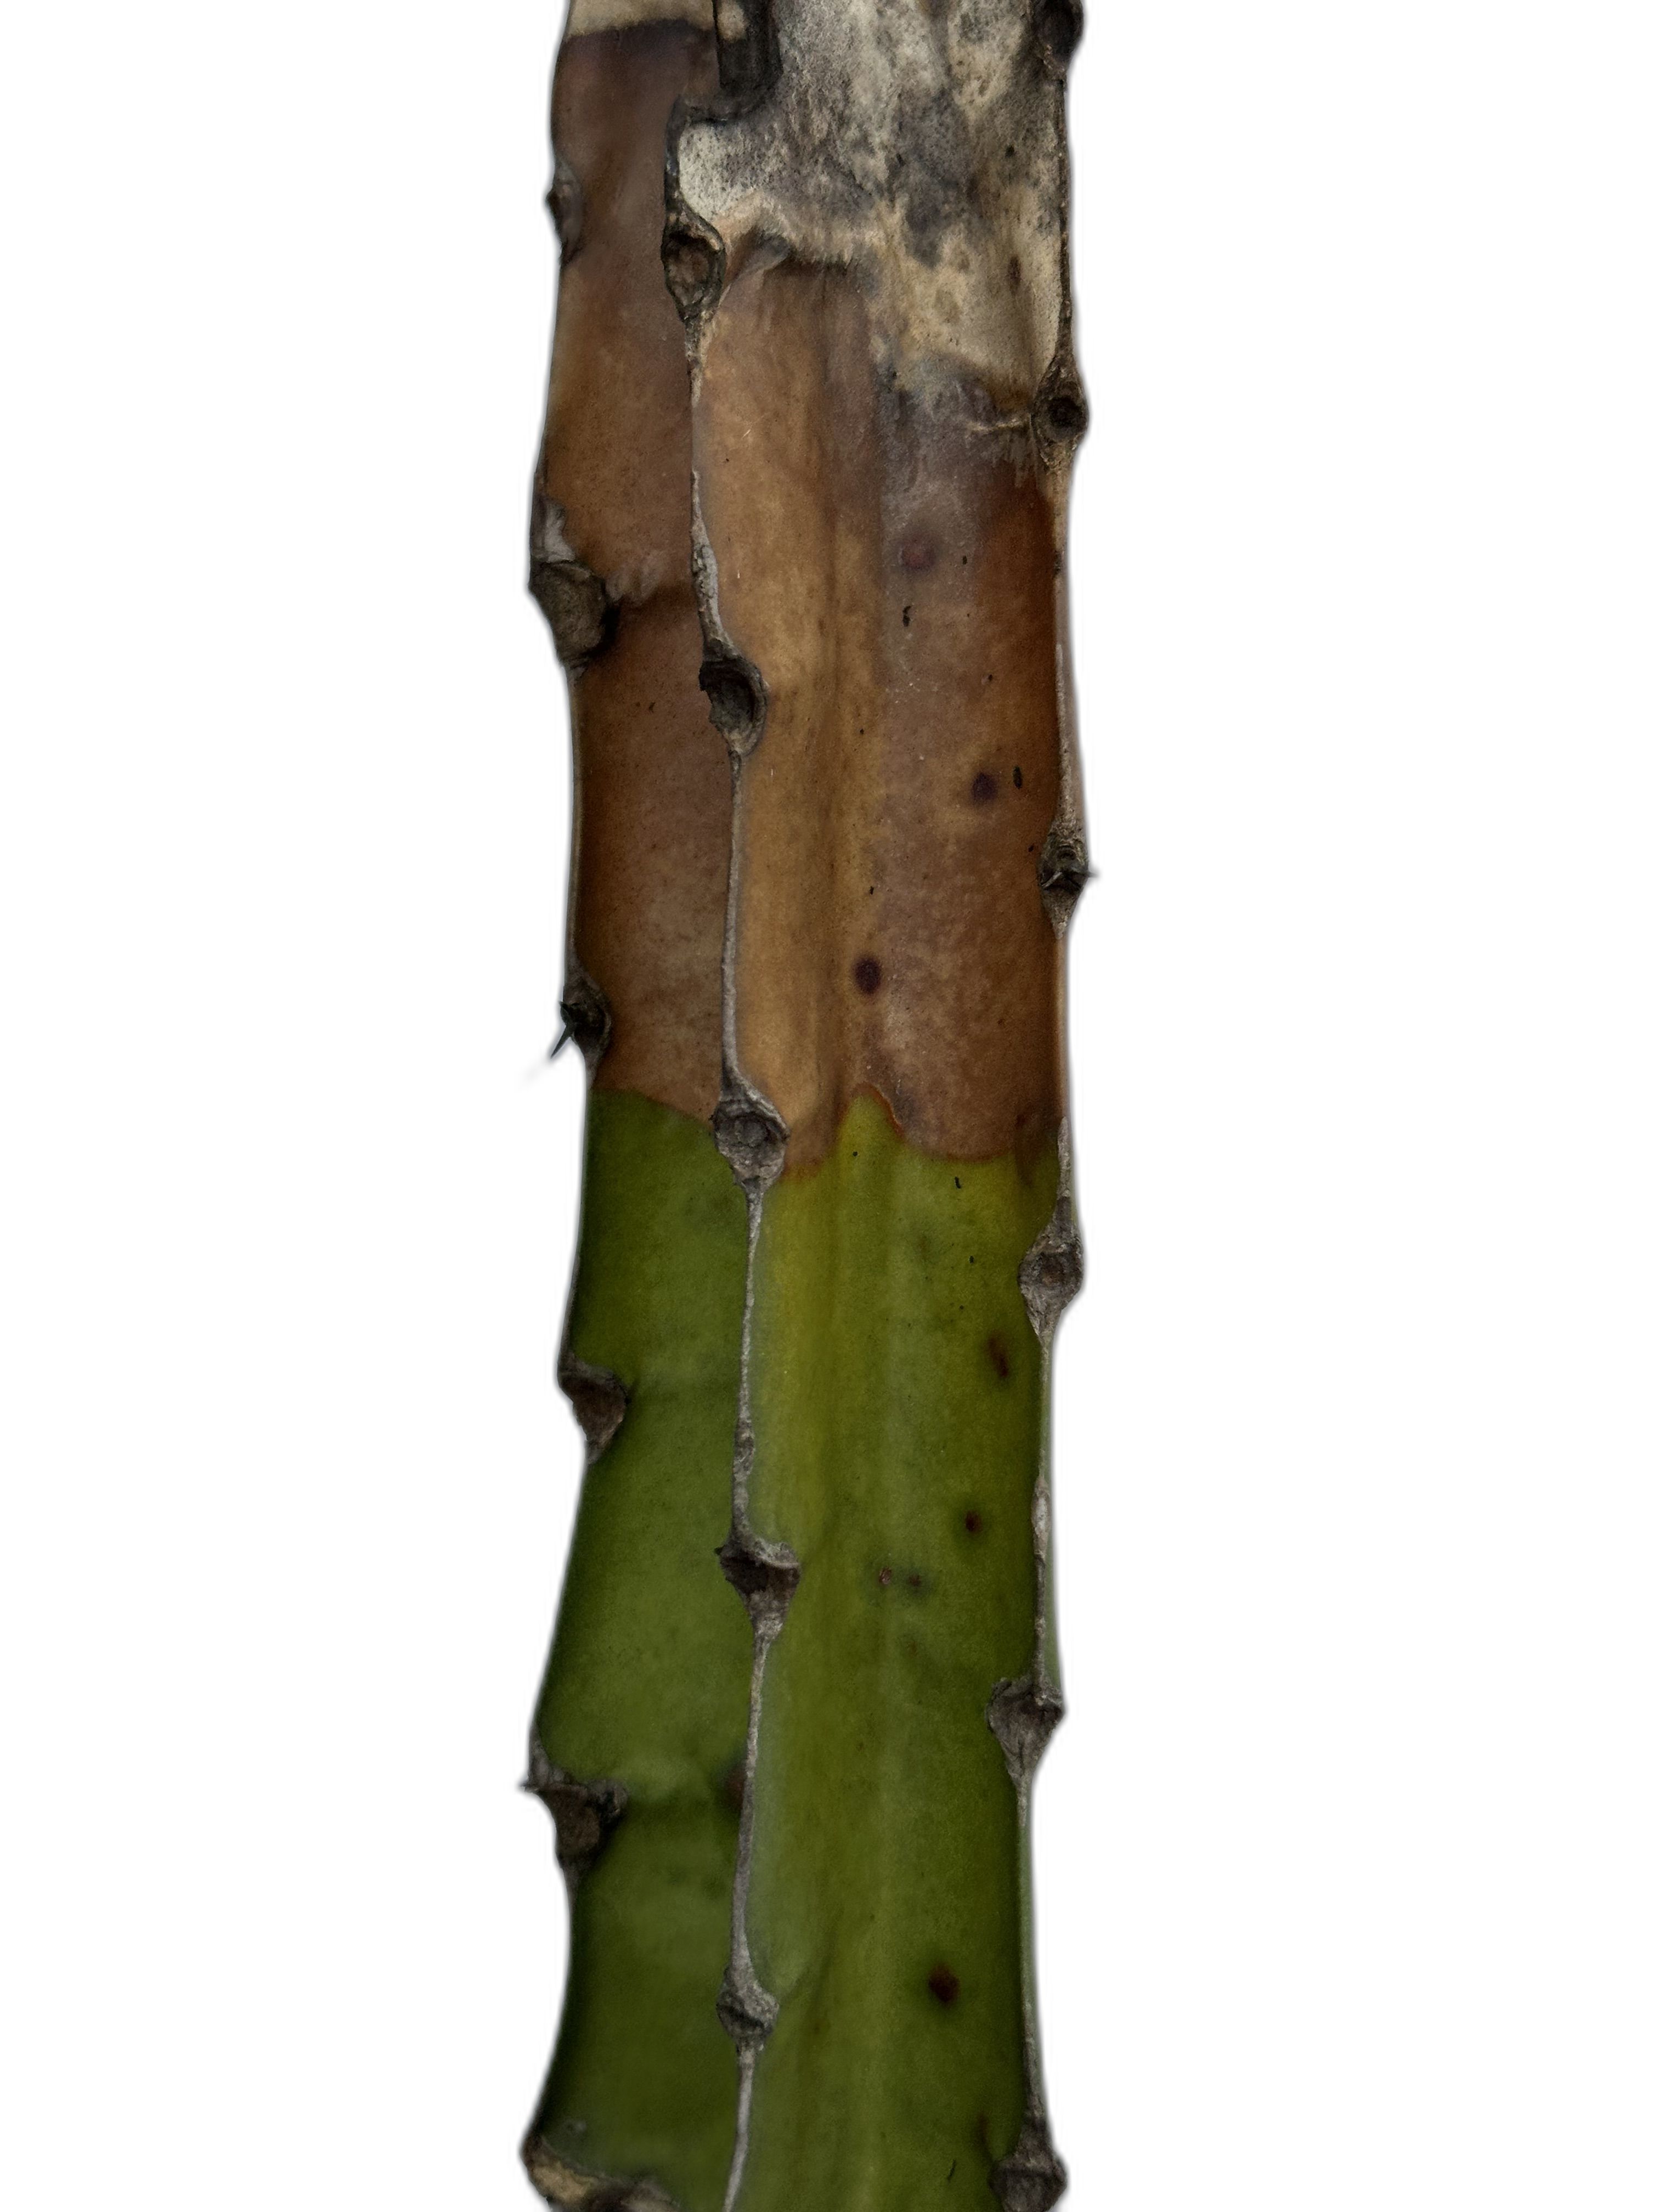
Label: Bad leaf